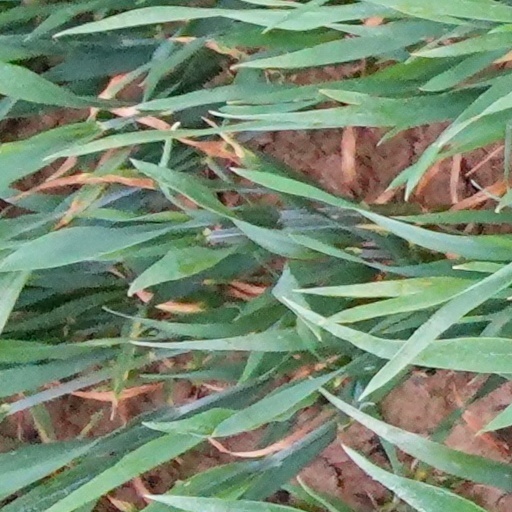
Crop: wheat